Spaceflight associated neuro-ocular syndrome

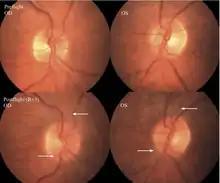
Figure 15: Preflight images of the right and left optic discs (upper). Postflight images of the ONH showing in more detail the extent of the edematous optic-disc margins and glutting of the superior and inferior nerve fiber layer axons OD and OS (arrows) (lower).

According to guidelines set forth by the Space Medicine Division, all long-duration astronauts with postflight vision changes should be considered a suspected case of VIIP syndrome. Each case could then be further differentiated by definitive imaging studies establishing the postflight presence of optic-disc edema, increased ONSD and altered OCT findings. The results from these imaging studies are then divided into five classes that determine what follow-up testing and monitoring is required.